Zenon of Kaunos

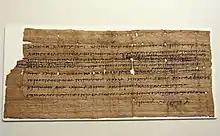
Part of a letter discussing tax issues from the Zenon Archive, written in Greek on papyrus (3rd century BC, National Archaeological Museum, Athens)

During the winter of 1914–1915, Egyptian peasants were digging near the modern settlement of Kom el-Kharaba for sebakh (decayed mudbricks that were often plundered from ancient sites as they could be used as fertiliser). There they uncovered a cache of over 2,000 papyrus documents. Upon examination by Egyptologists, they were found to be records written by Zeno in Greek and Demotic, and the site (whose precise location is now unknown) was identified as the location of the ancient town of Philadelphia. Most of the papyri, now referred to as the Zenon Archive or the Zenon Papyri, were edited and published by the British papyrologists Campbell Cowan Edgar and Arthur Surridge Hunt.